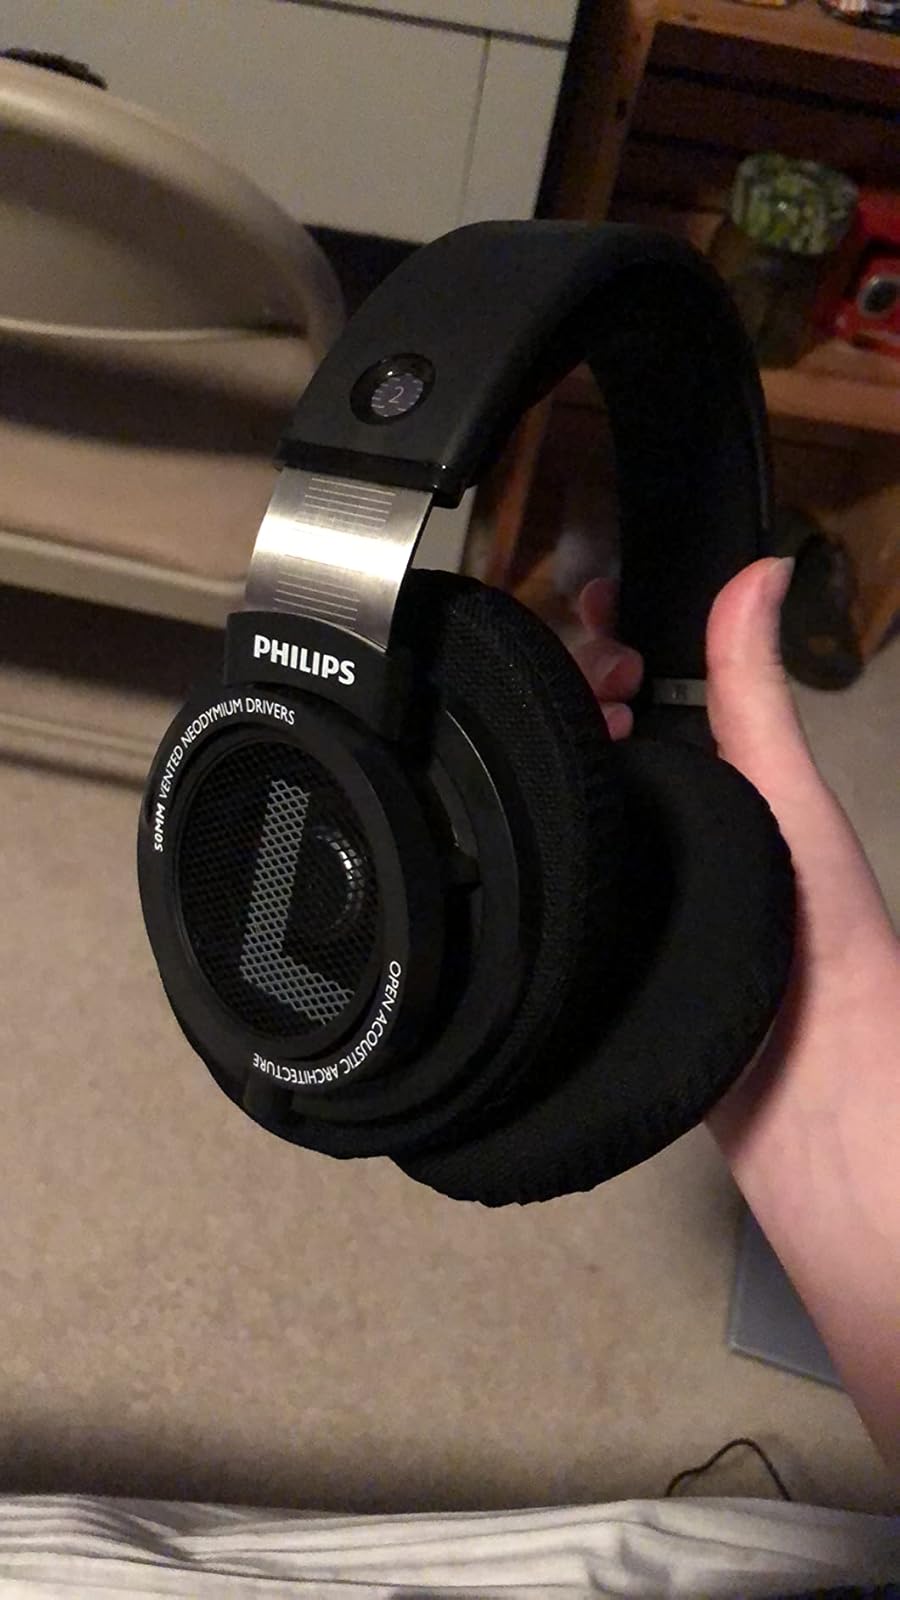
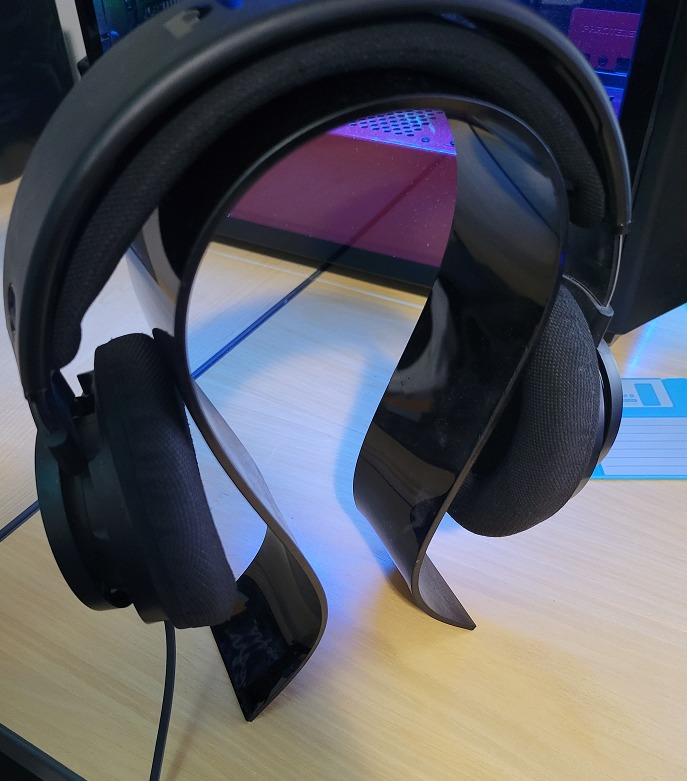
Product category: headphones
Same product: yes